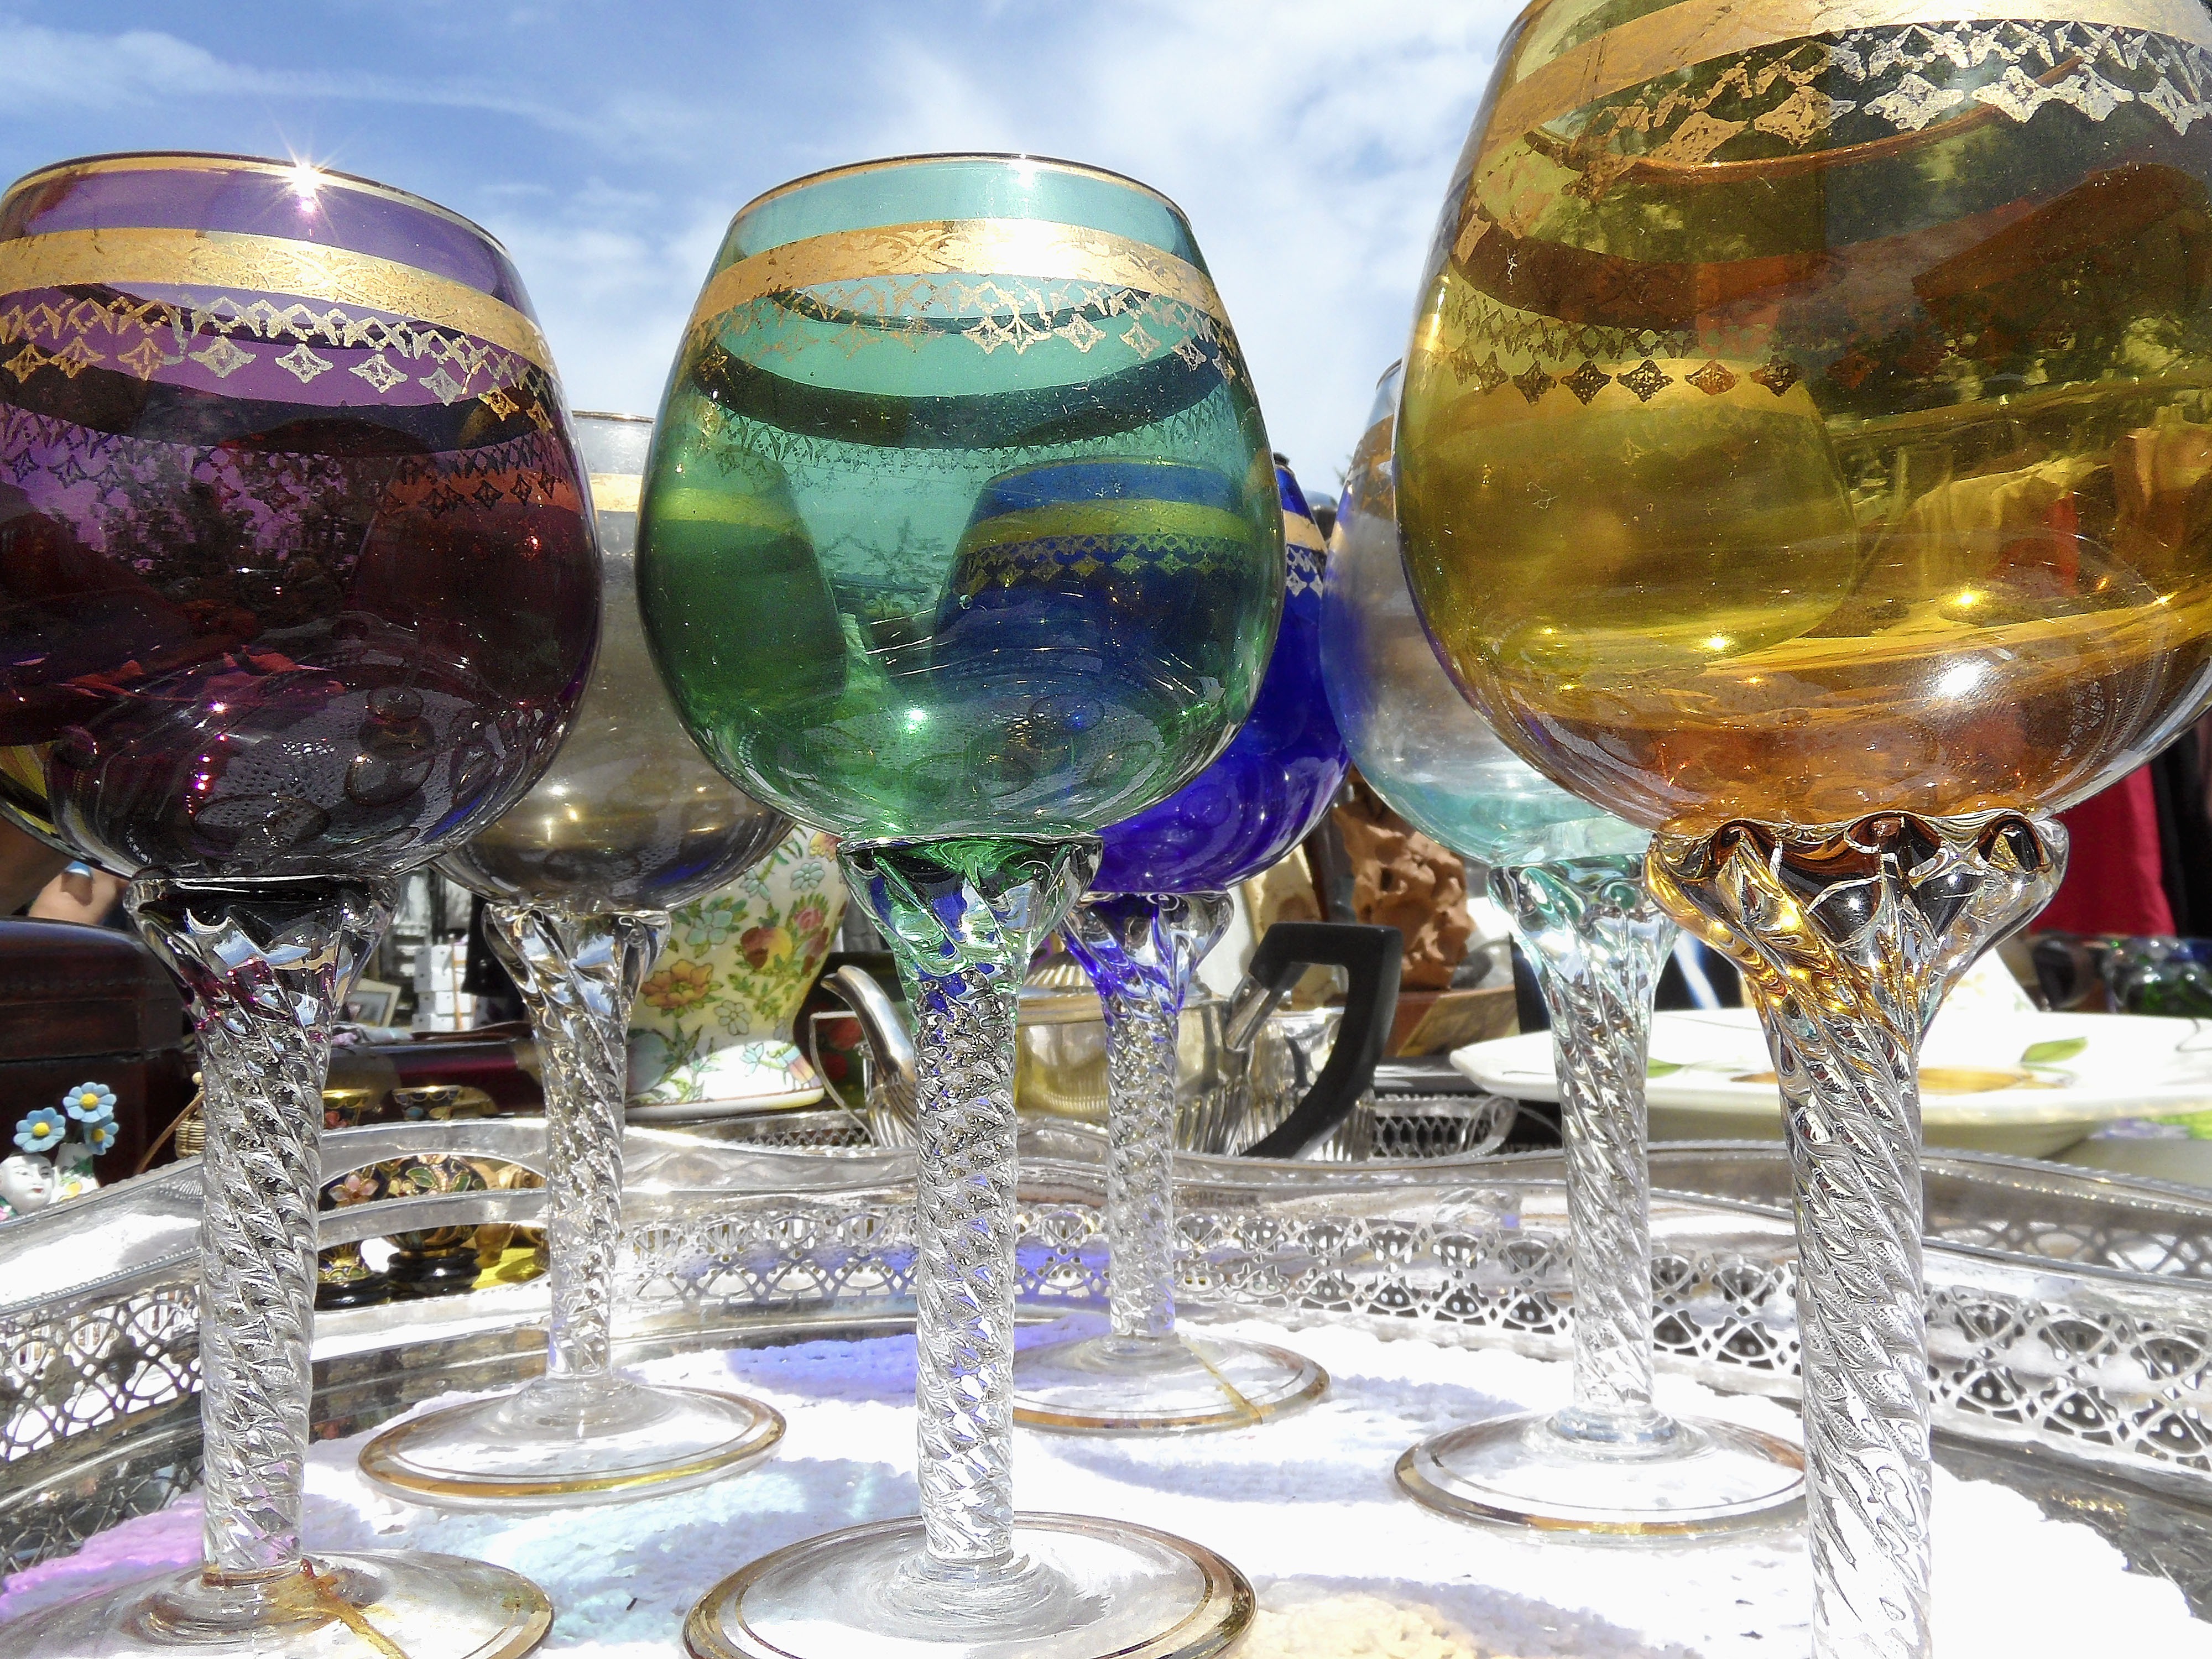
glass, color, drink, wine glass, glasses, murano, stemware, centrepiece, distilled beverage, drinkware